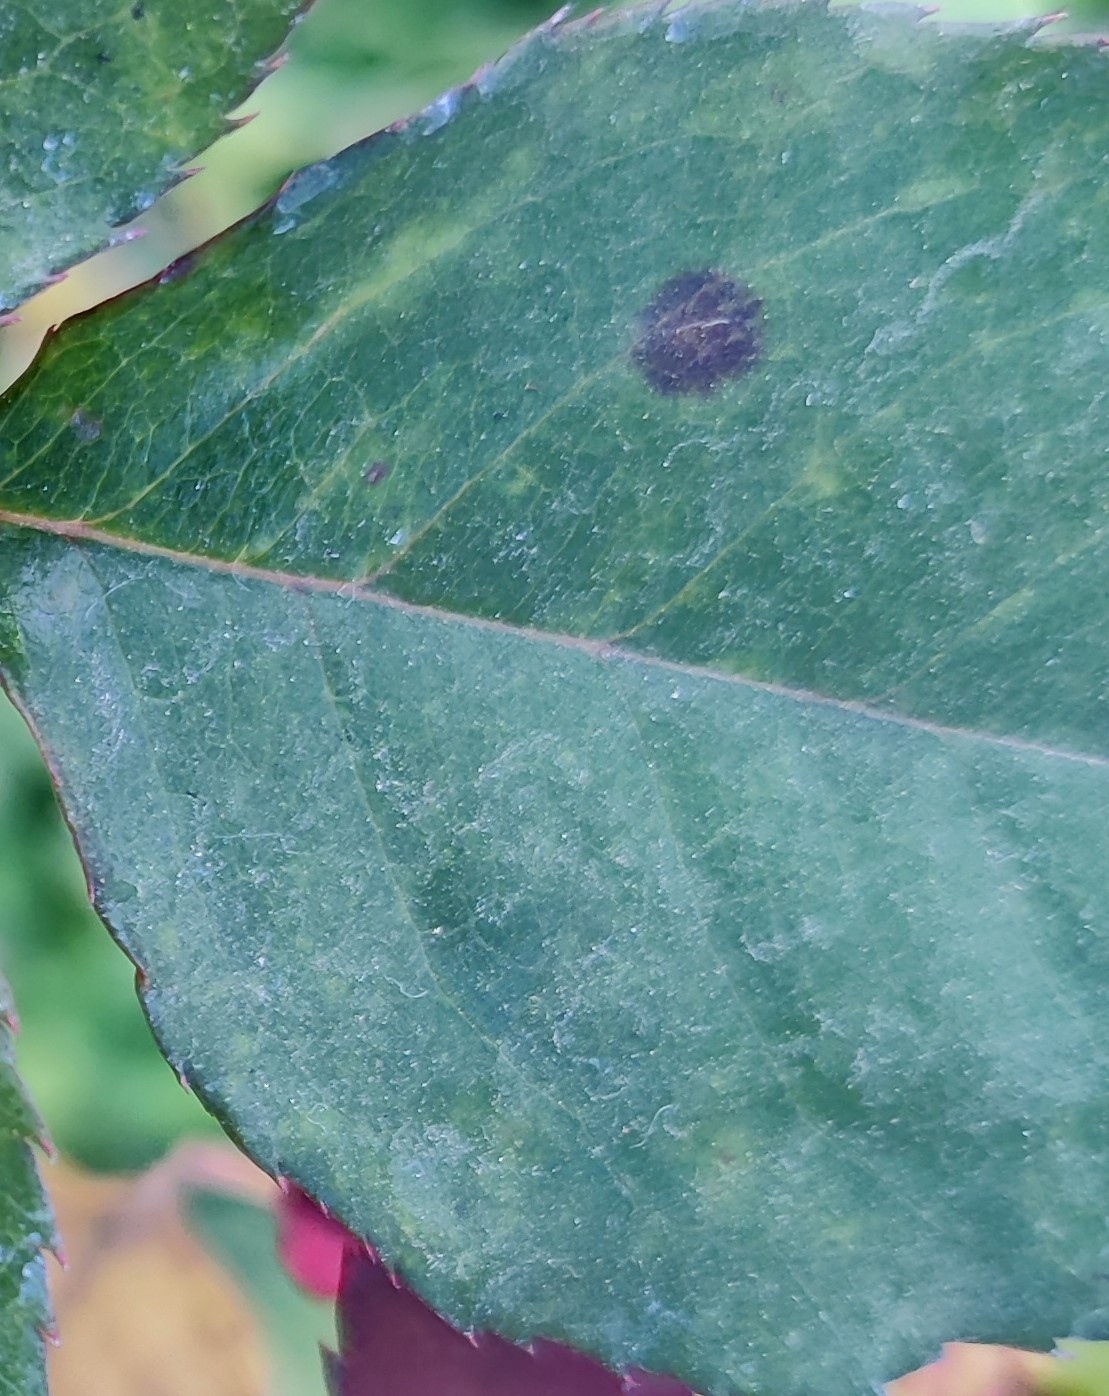
Label: Black Spot